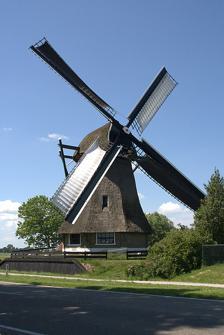
Building: De Hersteller, Sintjohannesga
Country: Netherlands
Year built: 1857
Smock mill in Friesland, Netherlands De Hersteller, Sintjohannesga De Hersteller, May 2009. Origin Mill name De Hersteller Mill location Hogedijk 132, 8464 NZ, Sintjohannesga Coordinates 52°56′50″N 5°46′40″E / 52.94722°N 5.77778°E / 52.94722; 5.77778 Operator(s) Molenstichting De Hersteller Year built 1857 Information Purpose Drainage mill Type Smock mill Storeys Two storey smock Base storeys One storey base Smock sides Eight sides No. of sails Four sails Type of sails Common sails , Fauël system on leading edges Windshaft Cast iron Winding Tailpole and winch Type of pump Archimedes screw De Hersteller (English: The Maintainer ) is a smock mill in Sintjohannesga , Friesland , Netherlands which was built in 1857. The mill has been converted to residential use but can turn in the wind. It is listed as a Rijksmonument . History De Hersteller was built in 1857. It was one of six mills that drained the Sintjohannesgaaster Veenpolder. The miller's living accommodation was built into the mill when it was constructed. The mill worked until Christmas 1930. The cap and sails were removed before the start of World War II , having been purchased by millwright K J Westra of Franeker , Friesland for ƒ500 . It was proposed to demolish the remaining smock in 1948, but this plan was cancelled. De Hersteller was restored in 1980-81 by millwright J D Wal of Grou , Friesland. The restored mill was officially reopened on 19 October 1981. The mill is listed as a Rijksmonument, No.359671. Description For an explanation of the various items of machinery, see Mill machinery . De Hersteller is what the Dutch describe as a Grondzeiler . It is a two-storey smock mill on a single storey base. There is no stage, the sails reaching almost to ground level. The mill is winded by tailpole and winch. The smock and cap are thatched . The sails are Common sails , with the Fauël system fitted to the leading edges. They have a span of 21.52 metres (70 ft 7 in). The sails are carried on a cast iron windshaft , which was cast by the Nijmeegse IJzergieterij, Nijmegen , Gelderland in 1981. The windshaft carries the brake wheel which has 65 cogs. This drives the wallower (33 cogs) at  the top of the upright shaft . No other machinery remains. Public access De Hersteller is open to the public by appointment. External links De Hersteller website References Wikimedia Commons has media related to De Hersteller, Sintjohannesga . Dutch Rijksmonument 359671